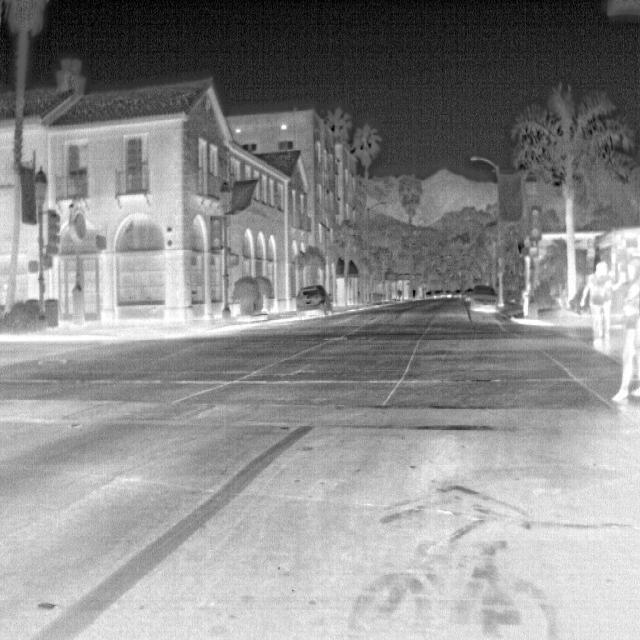
Detected objects:
label: person
label: person
label: person